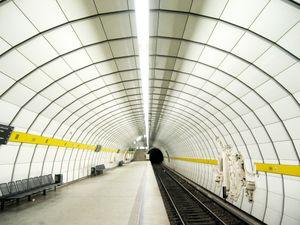
Le métro de Munich constitue avec la S-Bahn le cœur du réseau de transports en commun de la capitale de la Bavière. Le métro de Munich a été ouvert en 1971, à l'occasion des Jeux olympiques d'été de 1972 et s'étend sur 100 km avec un ratio de stations par habitants très haut. La densité de son équipement en escaliers roulants et en ascenseurs ainsi que la qualité des correspondances assurées font du métro de Munich l'un des plus conviviaux d'Europe.